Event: Nepal Earthquake
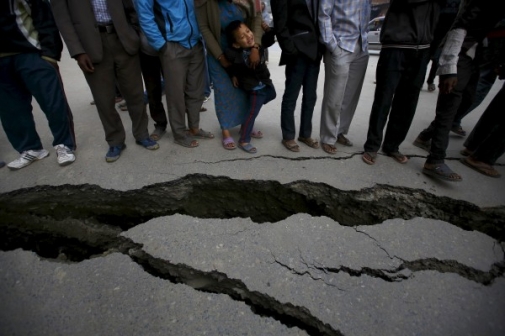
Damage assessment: damage